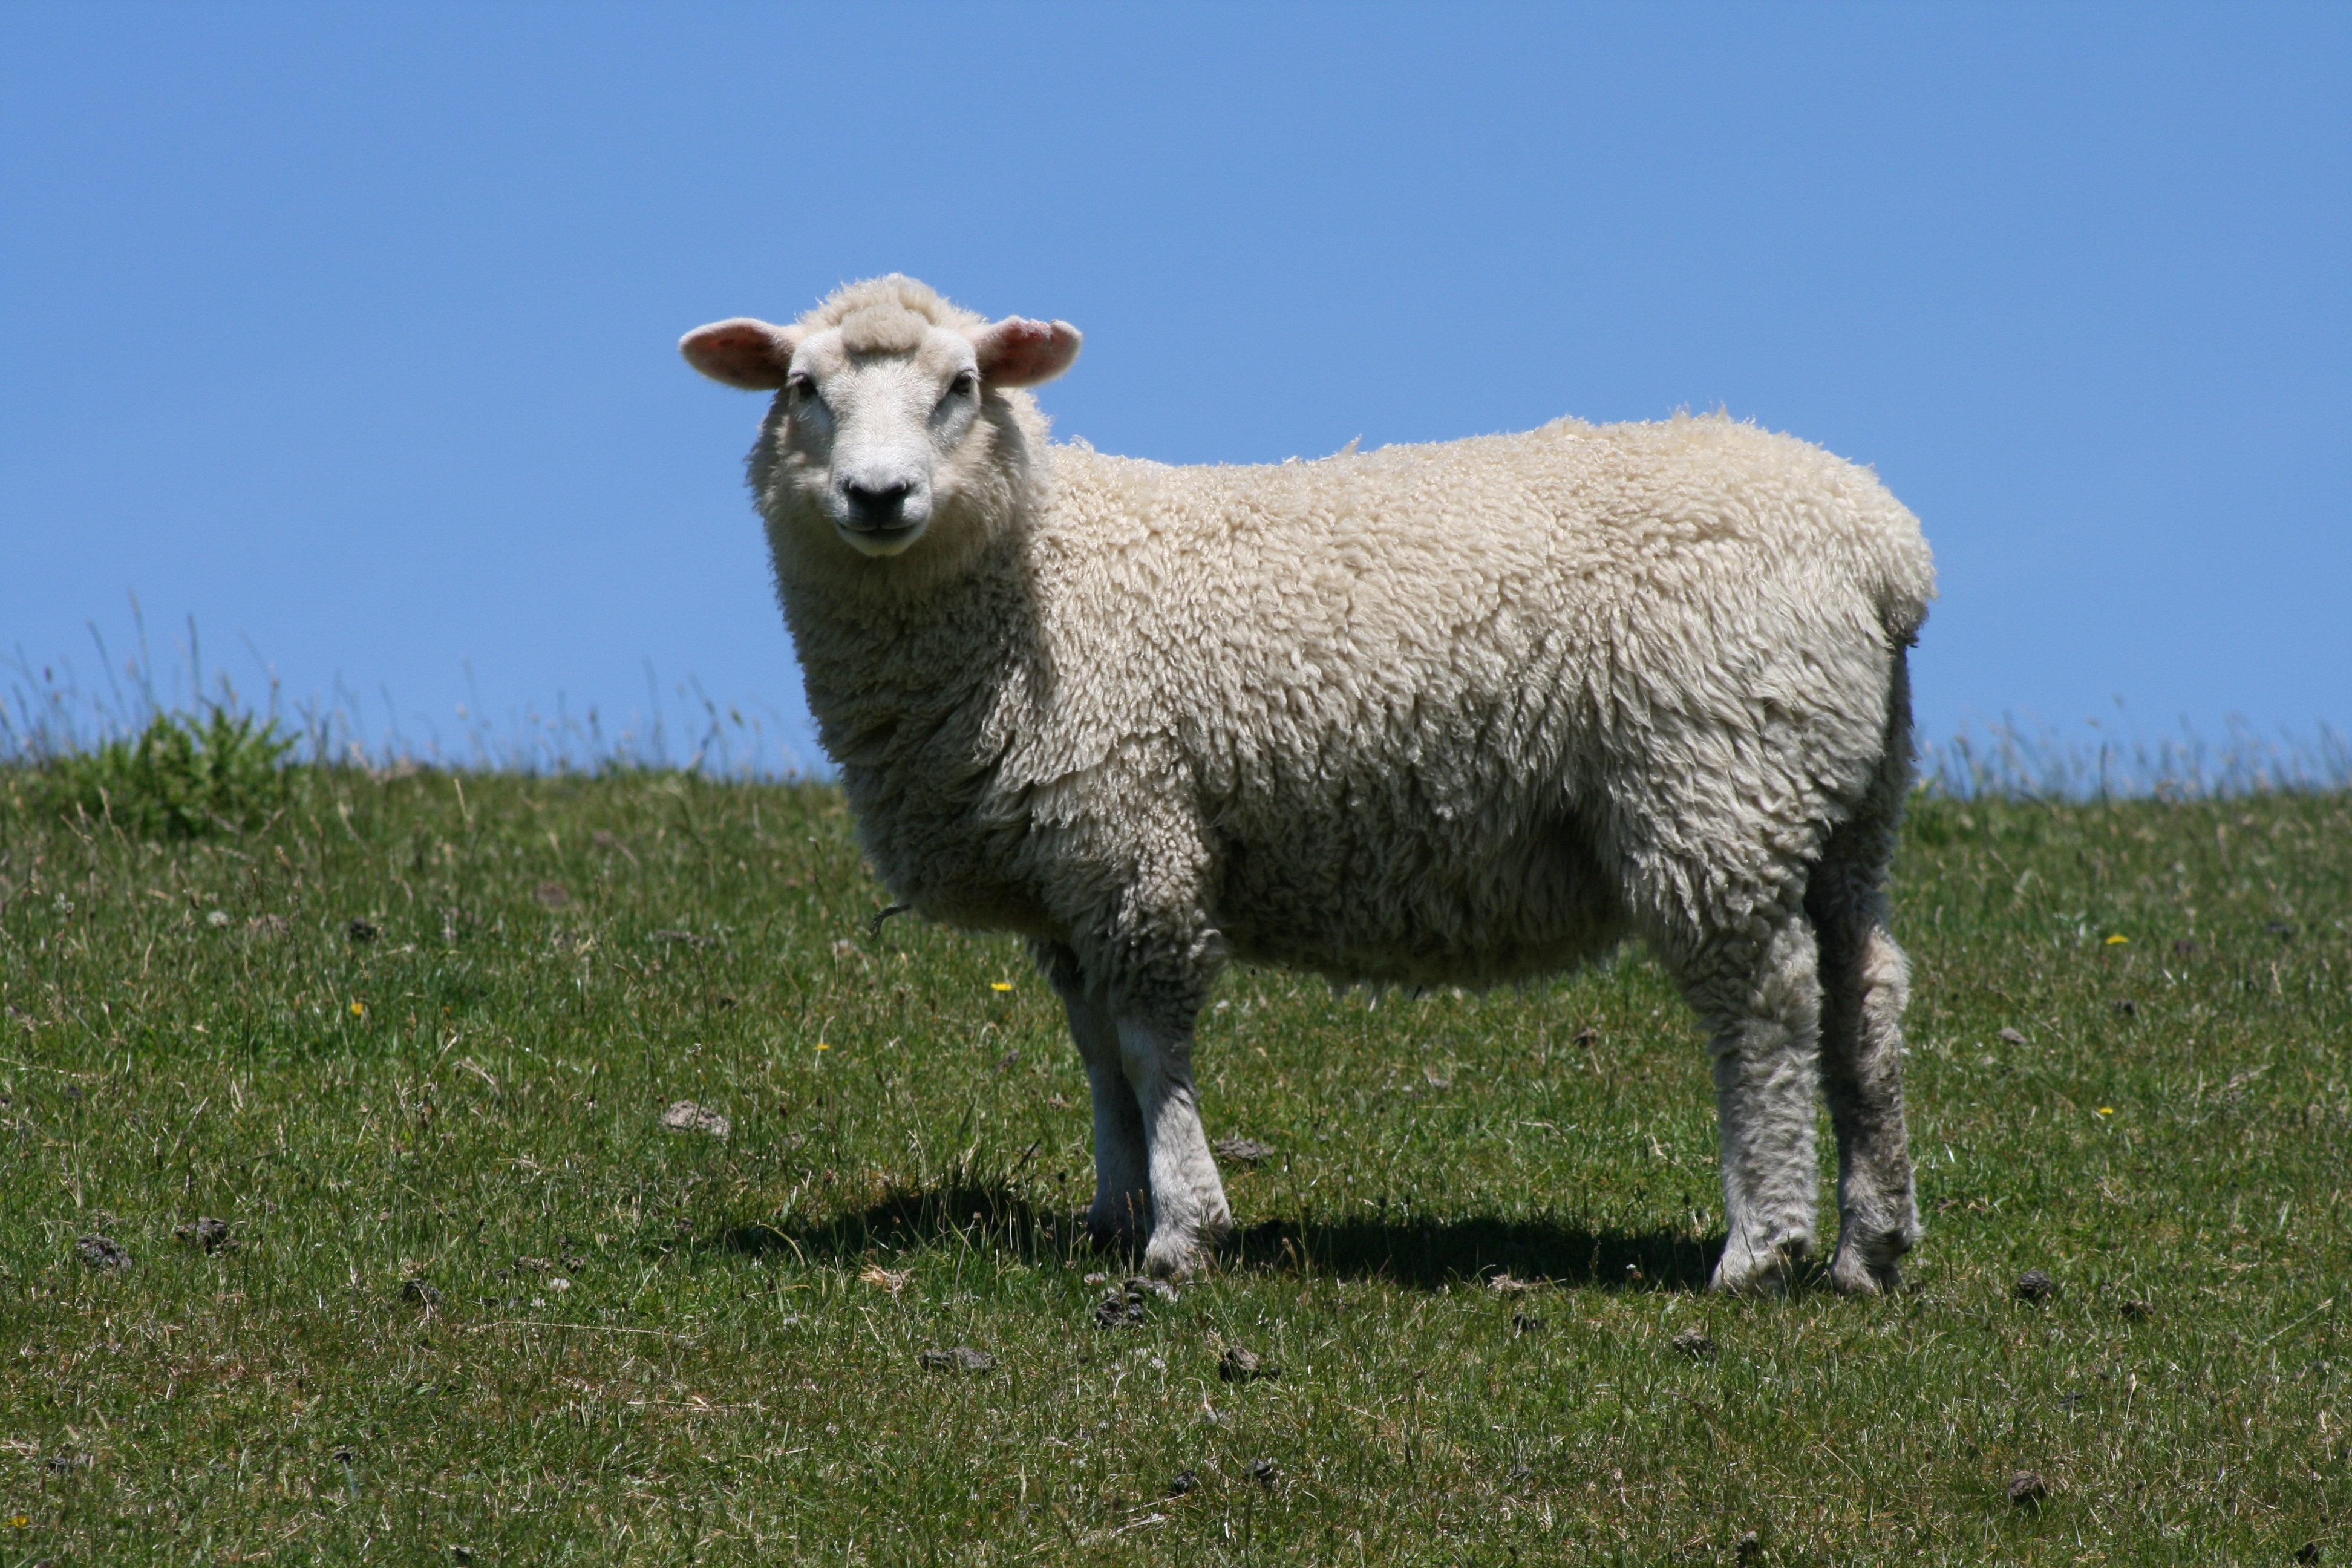
nature, grass, sky, farm, meadow, countryside, animal, summer, green, herd, farming, pasture, grazing, sheep, mammal, blue, fauna, farmland, blue sky, sunny, grassland, vertebrate, sheeps, green paddocks, cow goat family